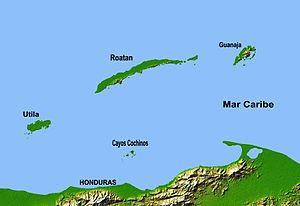
Le phare de Cochino Grande est un phare actif situé sur la grande île de Cayos Cochinos, dans le Département des Islas de la Bahía au Honduras.
Le phare de Cerro Pumpkin est un phare actif situé sur l'île de Útila, dans le Département des Islas de la Bahía au Honduras.
Le phare de Black Rock Point ou phare de Guanaja est un phare actif situé sur l'île de Guanaja, dans le Département des Islas de la Bahía au Honduras.